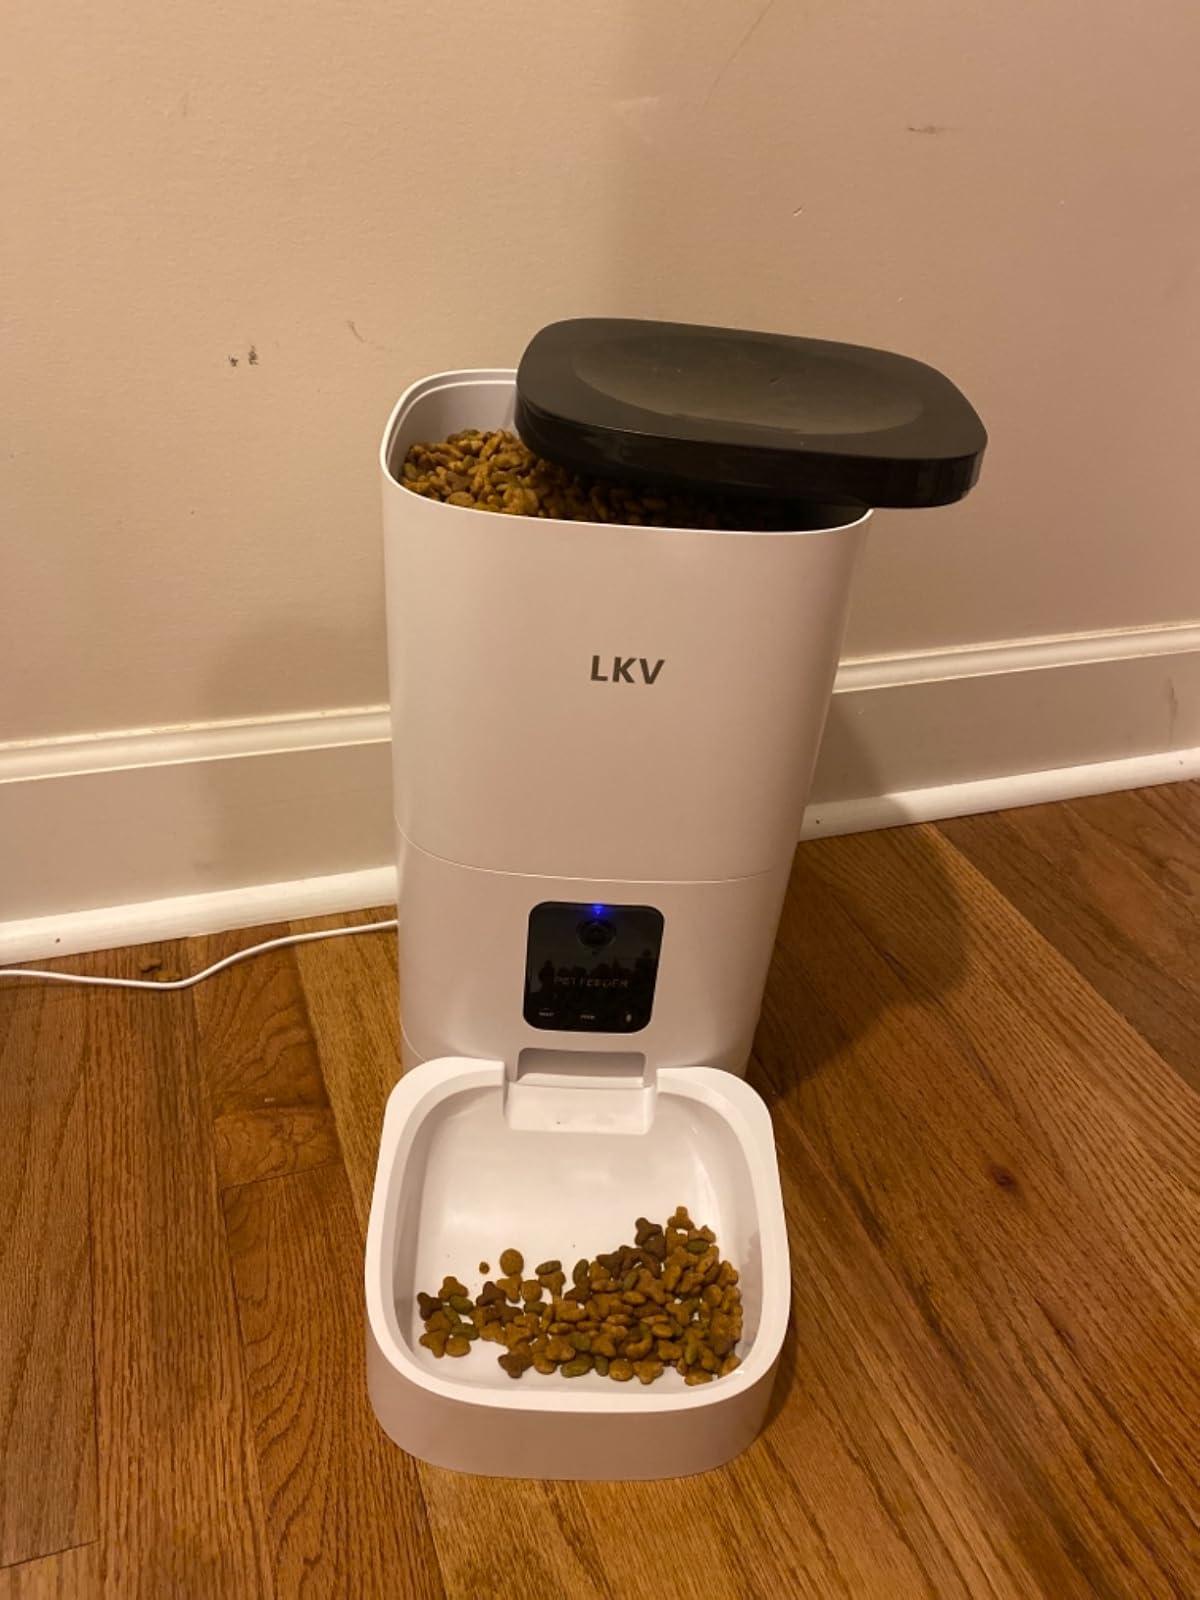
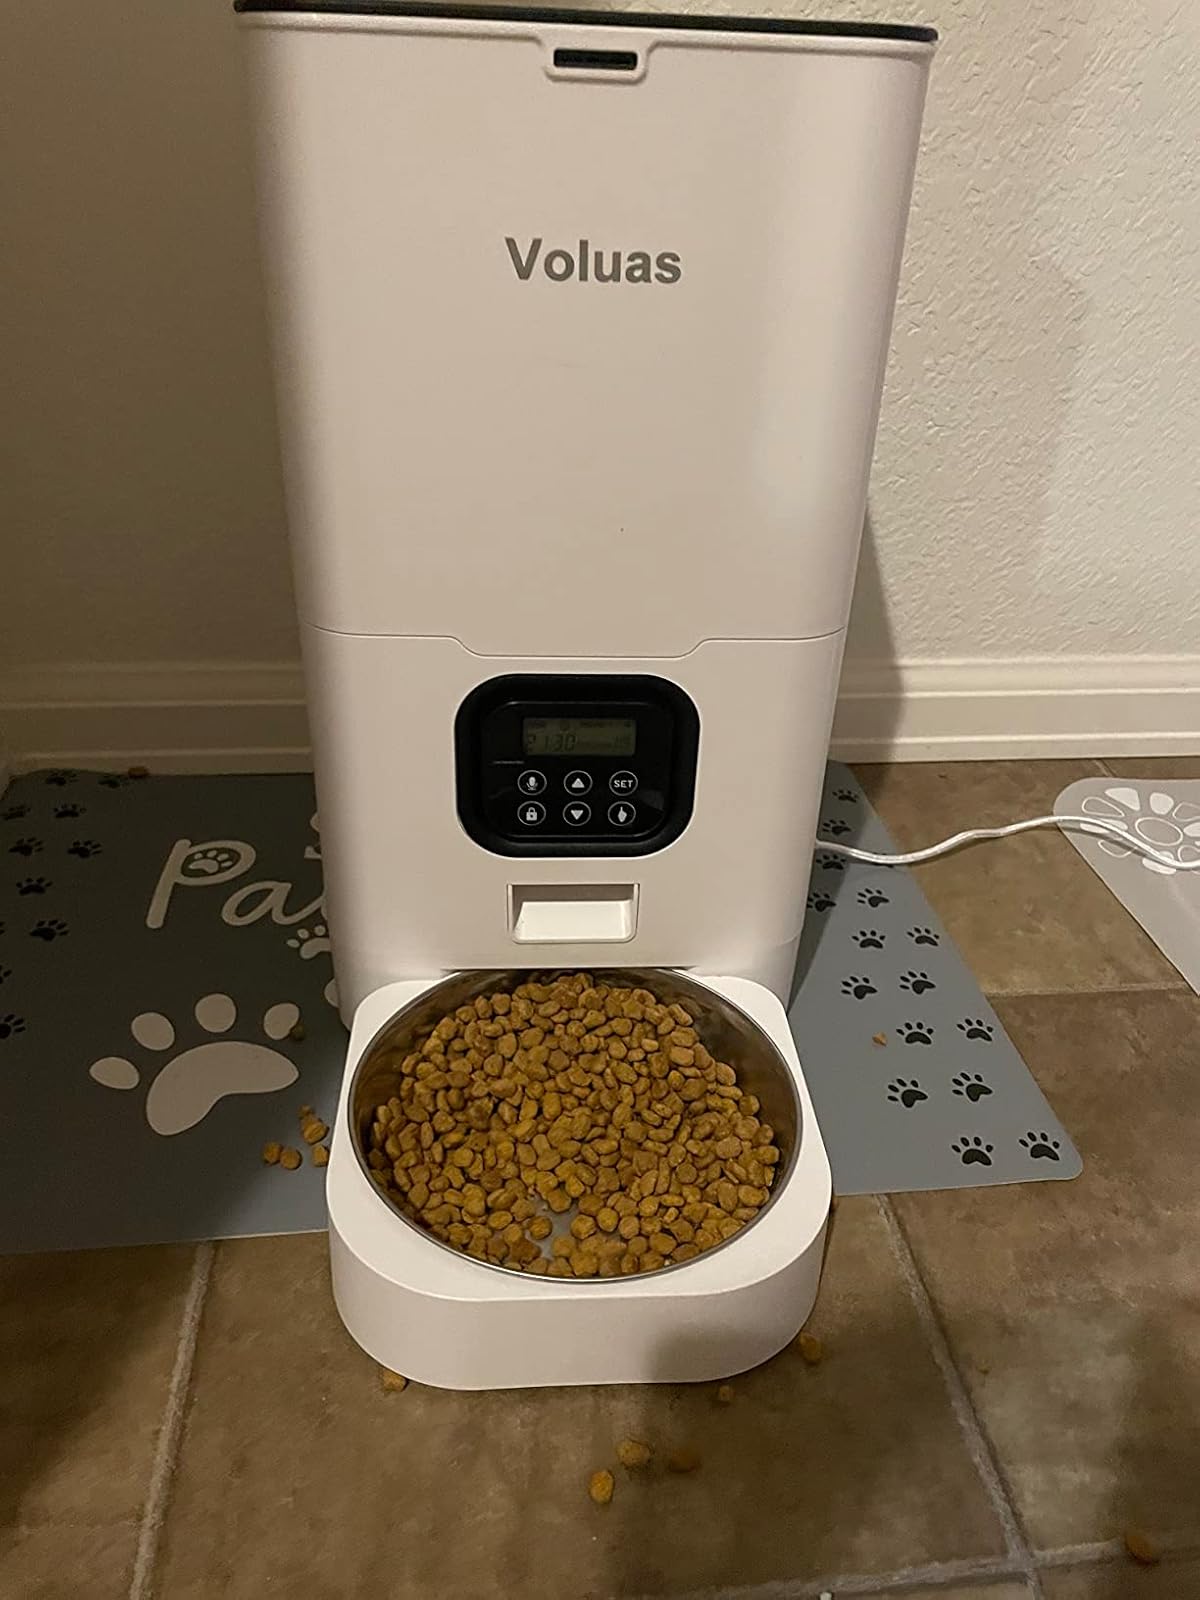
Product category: items_feeder
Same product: no